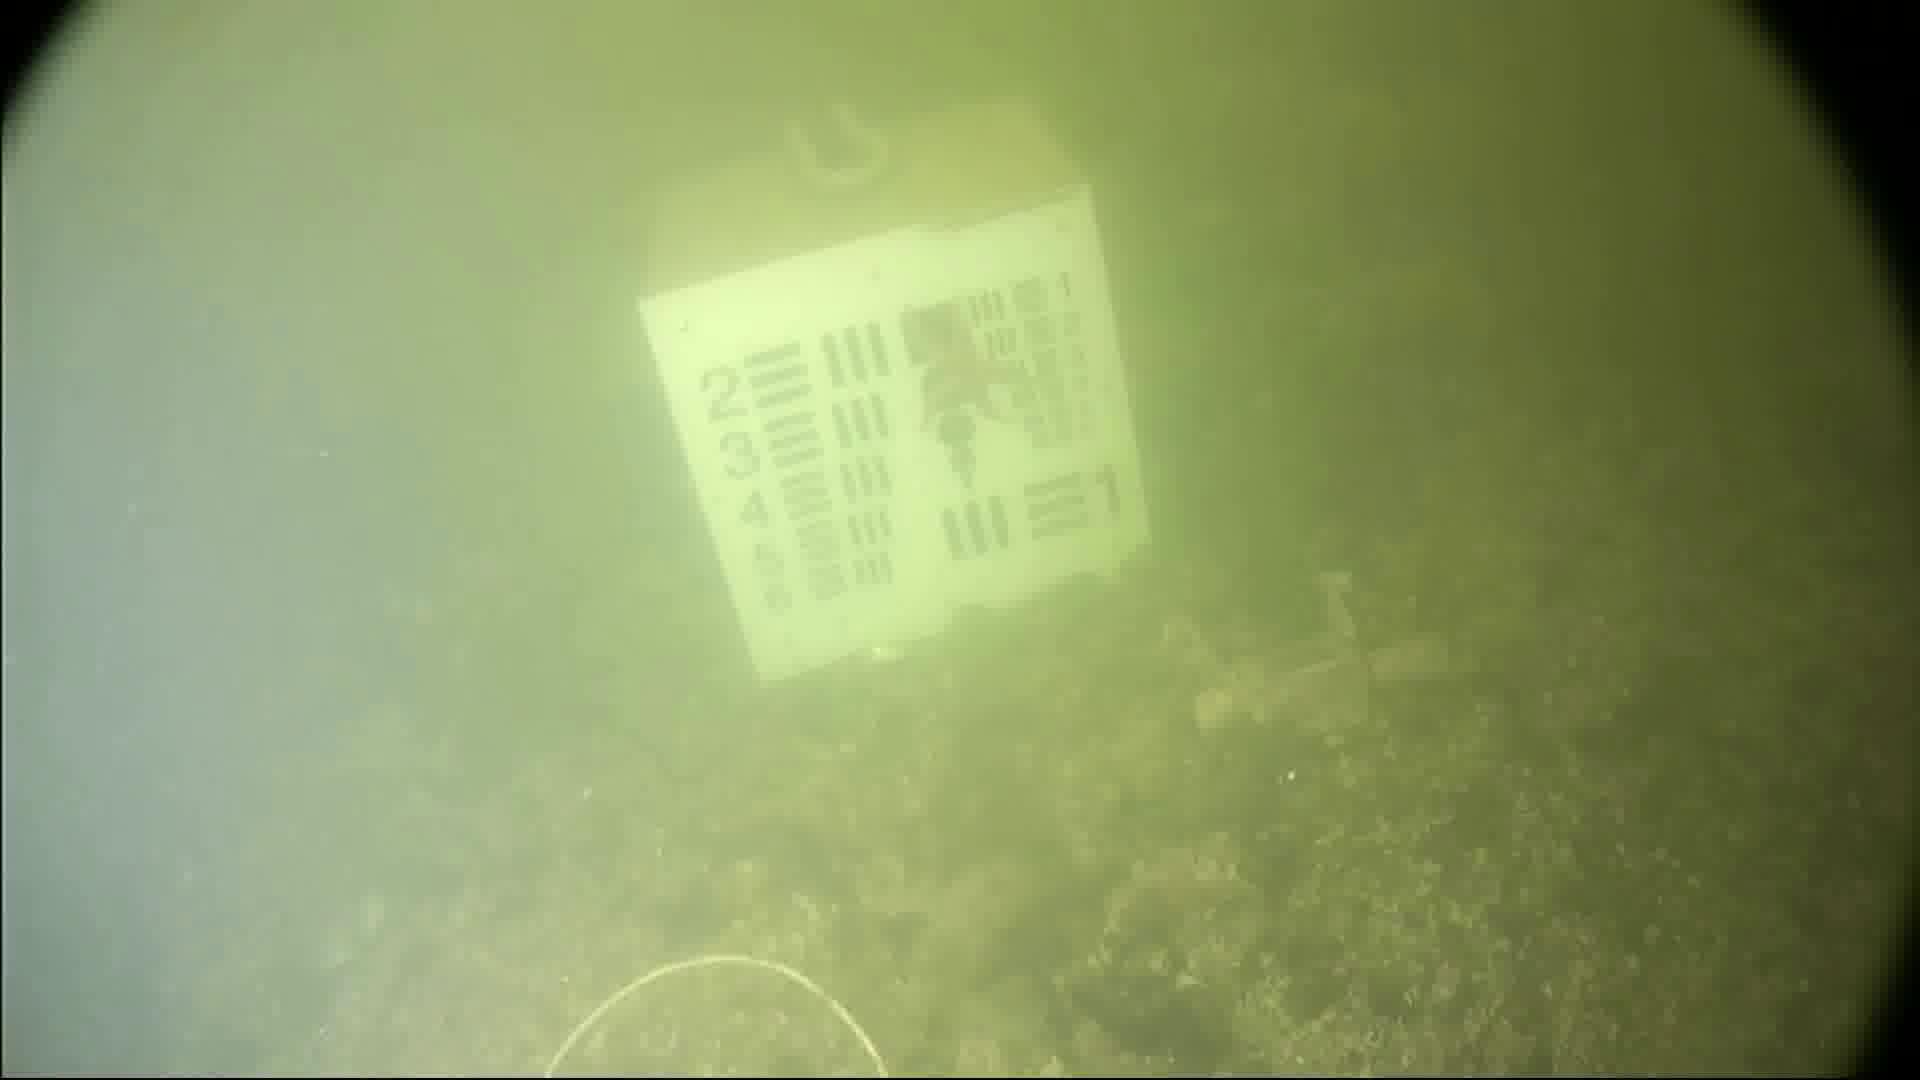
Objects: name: starfish